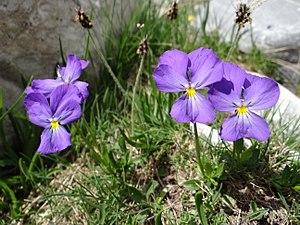
Pensées éperonnées en Vanoise, Parc national de la Vanoise